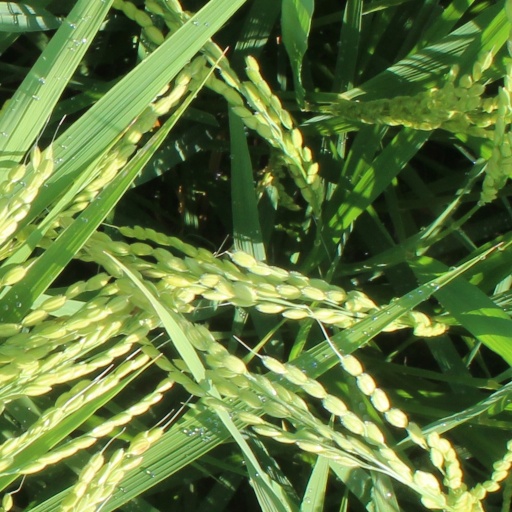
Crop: rice